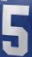
Number: 5